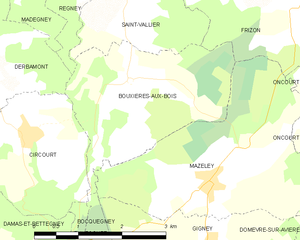
Carte des communes françaises Bouxières-aux-Bois
Bouxières-aux-Bois est une commune française située dans le département des Vosges, en région Grand Est.